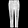
Label: Trouser